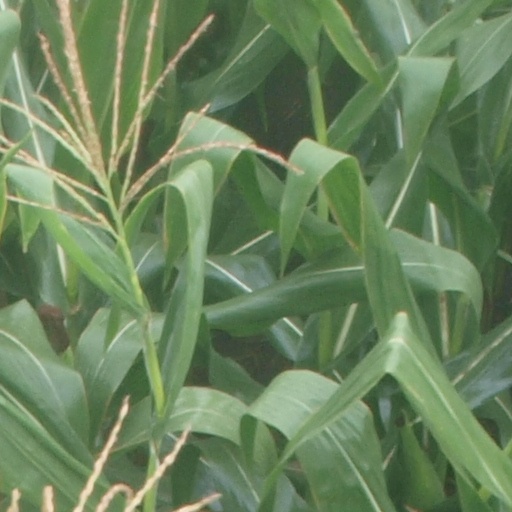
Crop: maize; corn